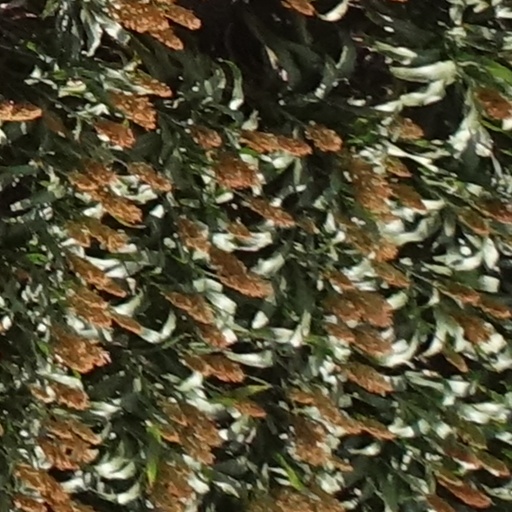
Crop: sorghum